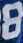
Number: 8